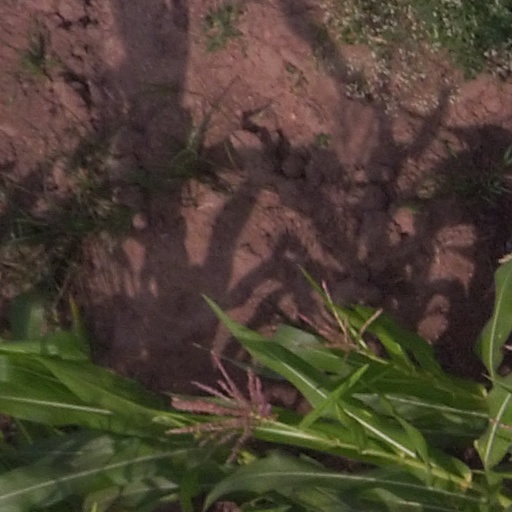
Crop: maize; corn